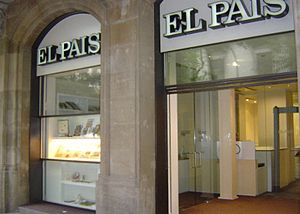
El País
Indgang til El País i Barcelona.
El País er den største avis i Spanien målt på både oplag og læsere. Avisen udkommer i ca. 370.000 eksemplarer, men har omkring 2,1 mio. læsere og overgås dermed kun af sportsaviserne. Avisen udkom første gang 4. maj 1976 og har hovedredaktion i Madrid. Politisk tilhører avisen centrum-venstre.